Church of Saint Francis of Assisi (São João del-Rei)

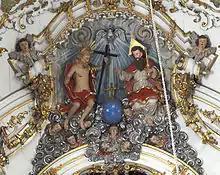
The frontispiece of the high altar.

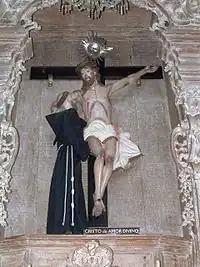
Images of St. Francis and Christ in one of the side altars.

Its interior is richly decorated with detailed carving on all the altars and pulpits, whose design was by Aleijadinho, in a style that merges influences from Joanine Baroque and Rococo. He also designed an image of John the Evangelist. The side altars follow the same basic model but differ greatly in details. They rise on a "bombée" bench, from which columns rise supporting a round arch with canopy, on whose frontispiece are angels holding medallions. The structure surrounds a large central niche for statuary, with smaller ones on the sides. Another canopy, larger, crowns the ensemble, with a large vertical railing. The two pulpits, one on each side of the nave, have conical canopies, where large statues are supported. The apse differs from the others structurally by the pairs of solid twisted columns and the absence of canopies, as well as by being gilded and painted. The throne is the traditional "stairway to heaven", on whose top was installed the image of St. Francis in adoration of the Seraphic Christ. According to IPHAN, the sculptural group that crowns the frontispiece, with a representation of the Holy Trinity that has similarities with the solution that Aleijadinho gave to the altar of the church of the same name in Ouro Preto, is a highlight. Its altars and sacristy keep an expressive collection of statuary, including several images of "roca" (dressed statues), among them those representing São Lúcio, Santa Rosa, Santo Ivo, and São Luís de França.